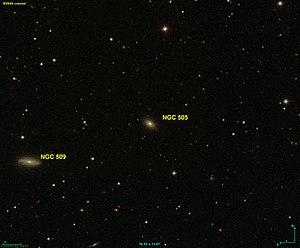
Image créée à l'aide du logiciel Aladin Sky Atlas du Centre de Données astronomiques de Strasbourg et des données de SDSS (Sloan Digital Sky Survey).
NGC 505 est une galaxie lenticulaire située dans la constellation des Poissons à environ 249 millions d'années-lumière de la Voie lactée. Elle a été découverte par l'astronome allemand Albert Marth en 1864.